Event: Nepal Earthquake
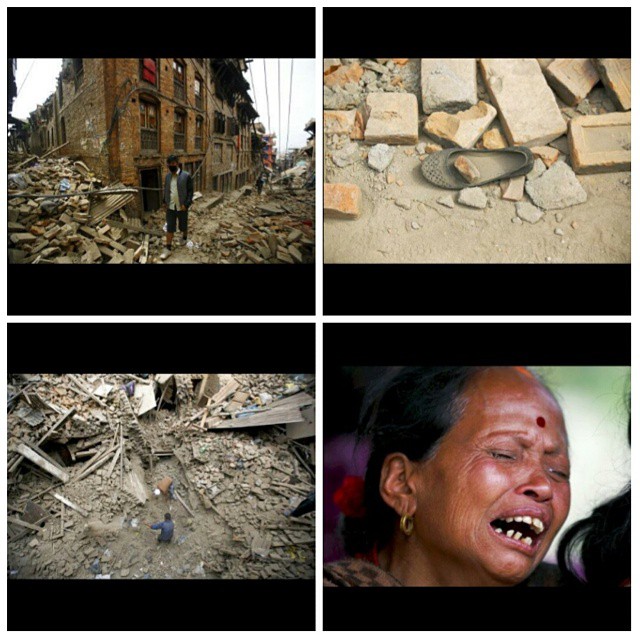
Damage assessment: damage